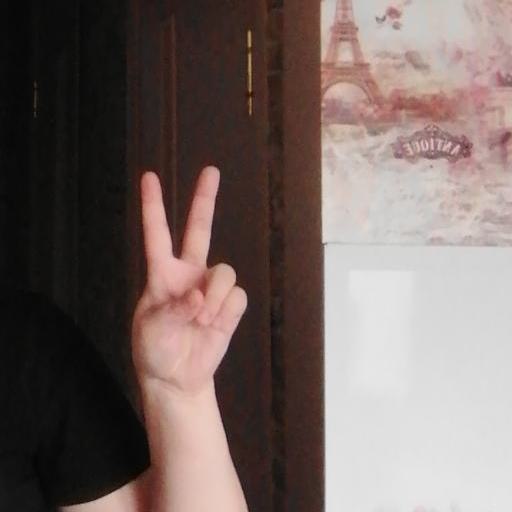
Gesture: peace